Thomas Ceccon

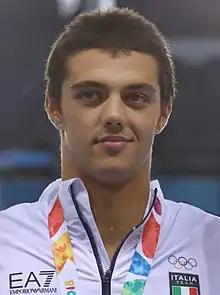
Ceccon in 2018

Thomas Ceccon (born 27 January 2001) is an Italian swimmer. He is a world record holder in the long course 100 metre backstroke and the short course 4×100 metre freestyle relay. He is also the Italian record holder in the long course 50 metre backstroke and 50 metre butterfly. He is the 2022 World champion in the 100 metre backstroke and 2022 European champion in the 100 metre backstroke and 50 metre butterfly. In the 100 metre individual medley, he won the gold medal at the 2022 World Short Course Championships and the bronze medal at the 2021 World Short Course Championships. At the 2020 Summer Olympics, he won a silver medal in 4×100 metre freestyle relay, a bronze medal in the 4×100 metre medley relay, placed fourth in the 100 metre backstroke, and placed twelfth in the 100 metre freestyle. On 29 July 2024 he won gold for the 100m backstroke in the 2024 Summer Olympics.